London Gay Men's Chorus

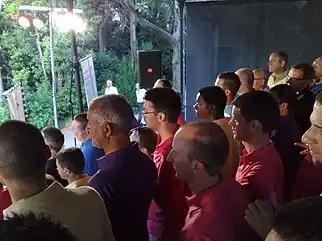
The LGMC during its performance at Castellar del Vallès

In July, the Chorus performed a selection of songs based on the work of William Blake, "Songs of Innocence and Experience" at the Cadogan Hall on 4 and 5 July.